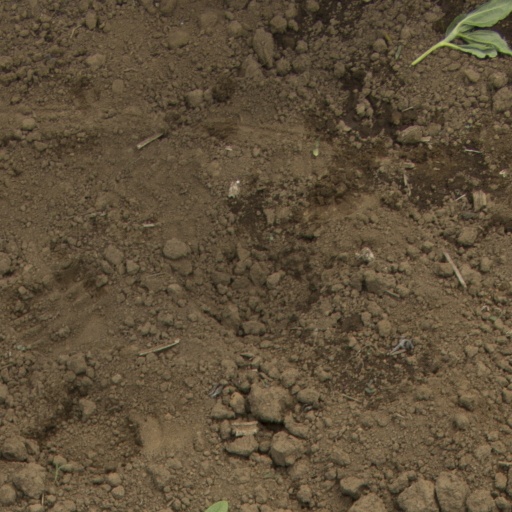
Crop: Jerusalem artichoke